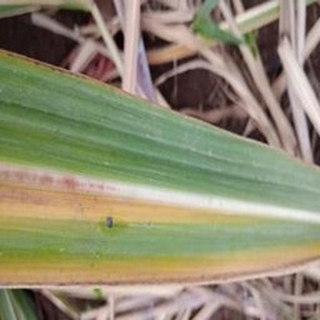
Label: sugarcane_yellow_leaf_disease